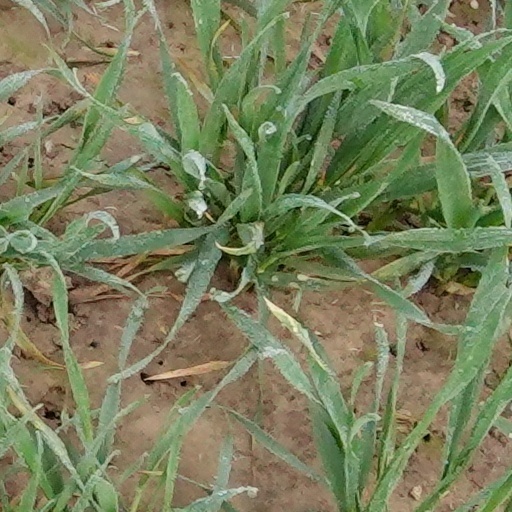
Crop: wheat